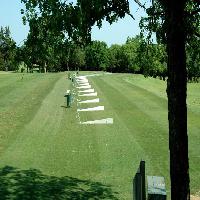
Weather: sun or clear